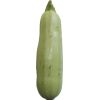
Label: zucchini